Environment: real
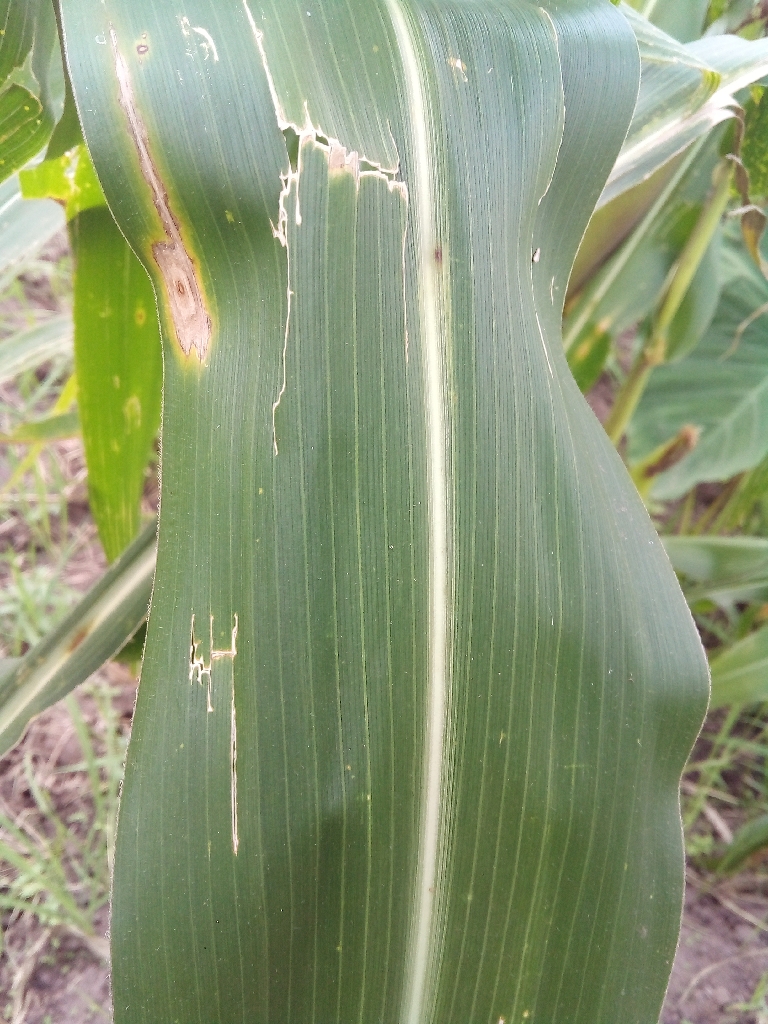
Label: northern_corn_leaf_blight